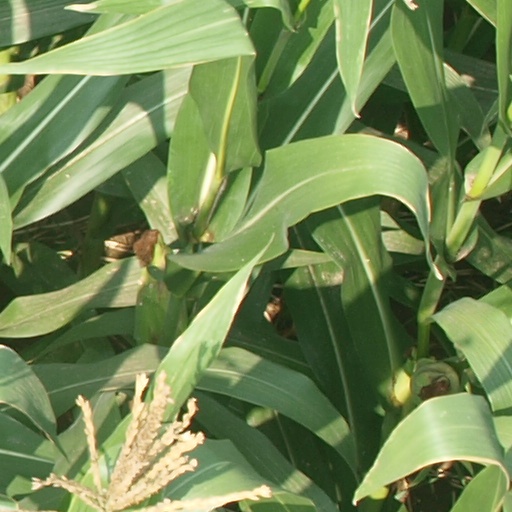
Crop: maize; corn